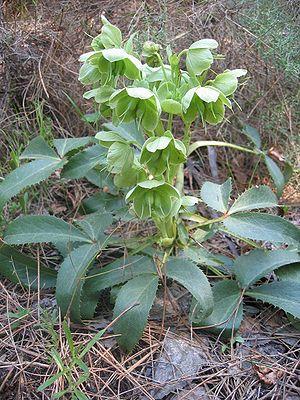
Helleborus argutifolius Viv., l'Hellébore de Corse, est une espèce endémique de Corse et de Sardaigne.
Helleborus est un genre de plantes de la famille des Ranunculaceae. En français, le nom vulgaire associé est hellébore, qui peut être aussi orthographié ellébore.